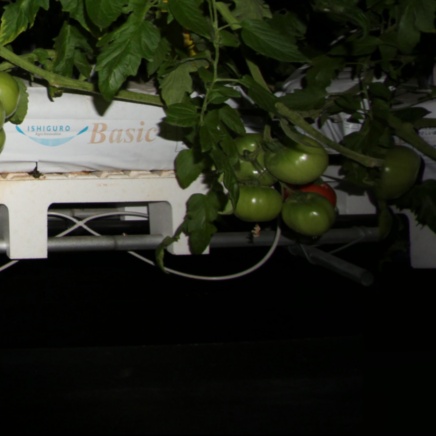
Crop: tomato